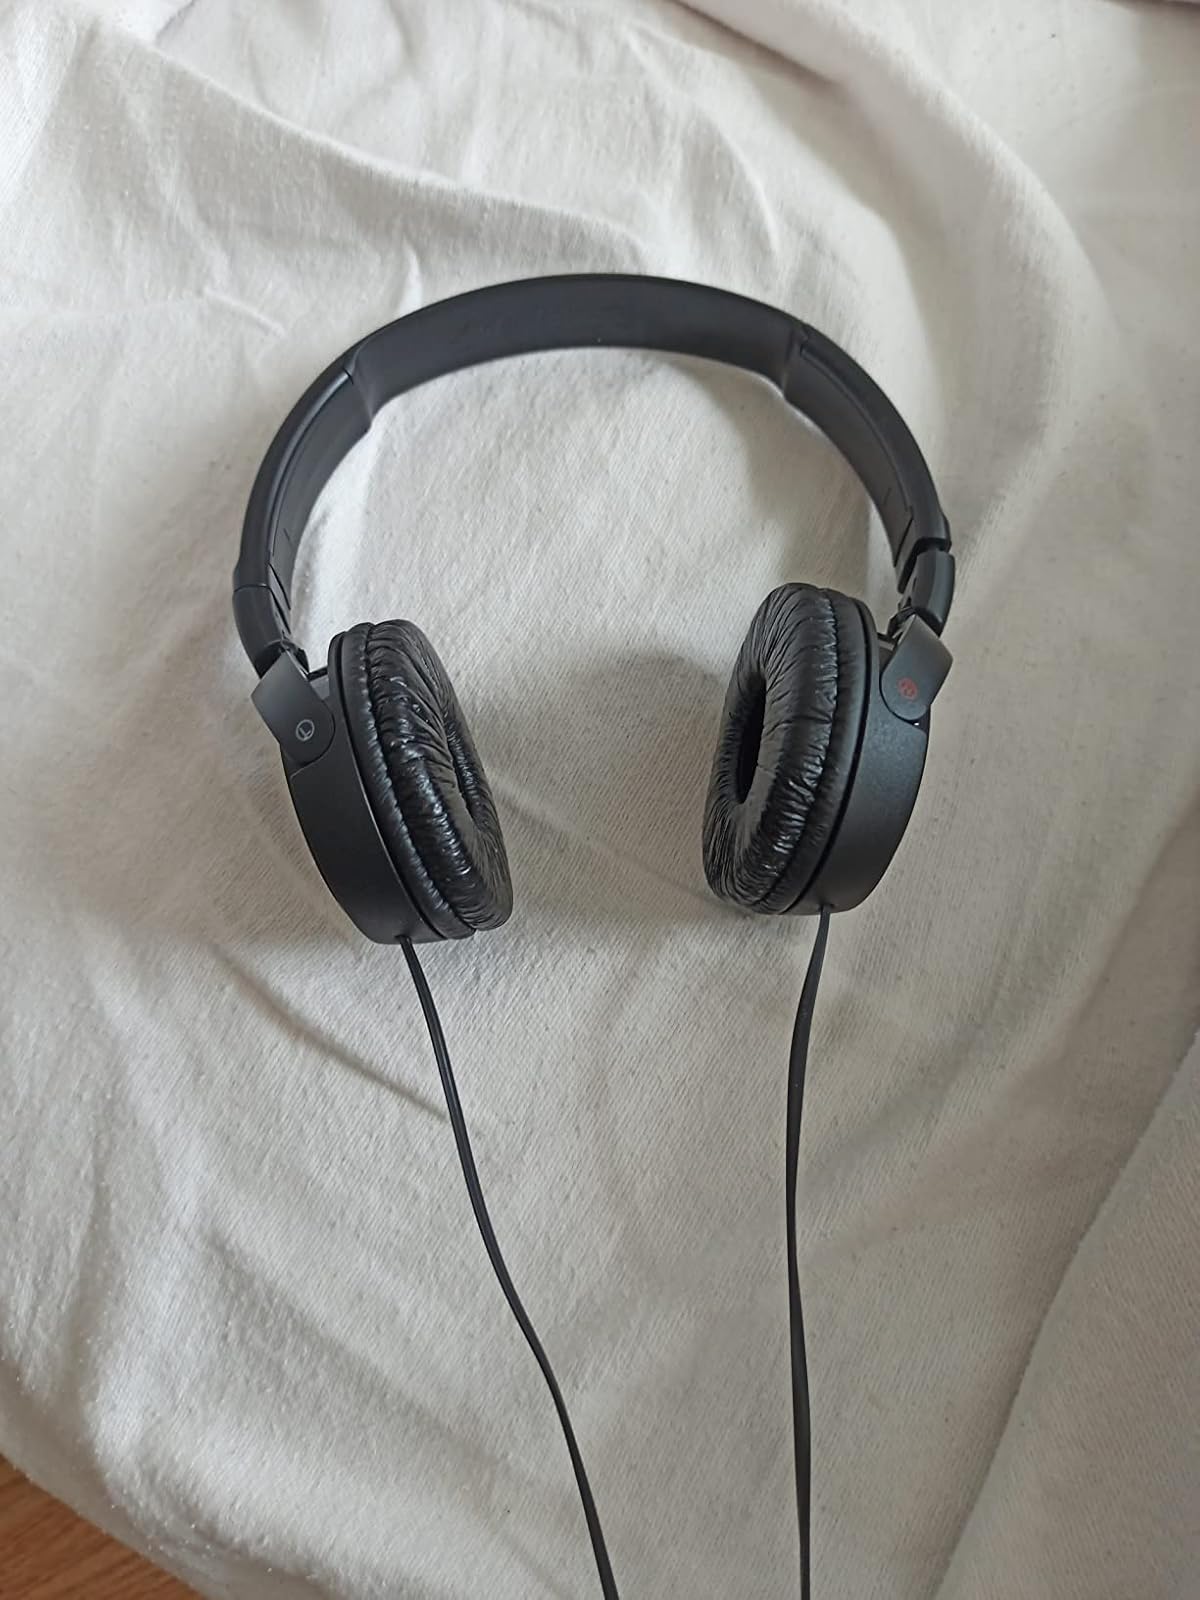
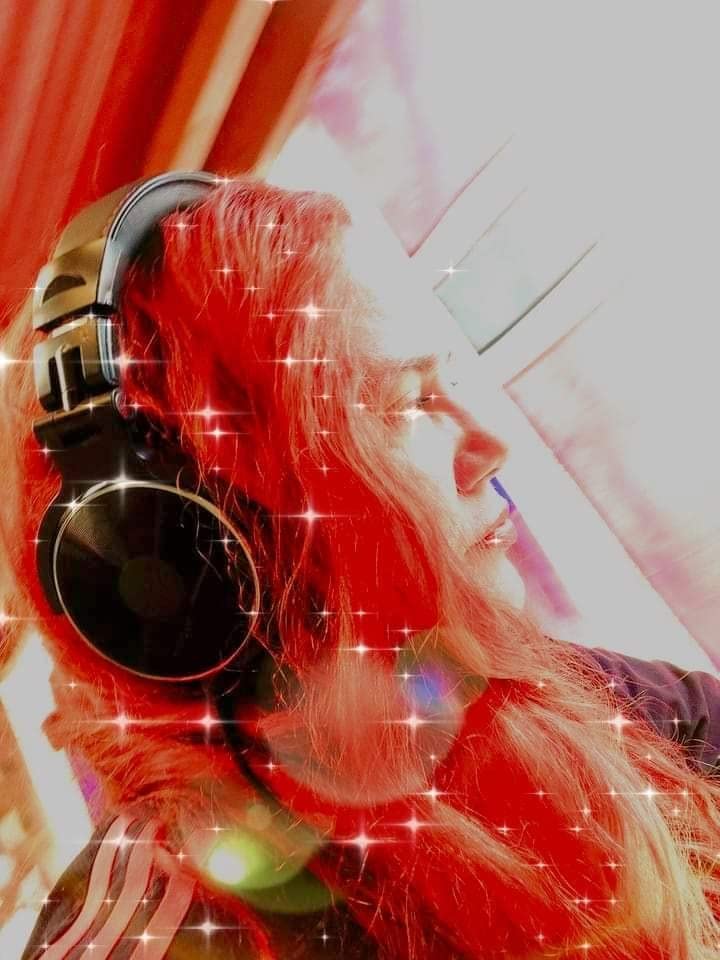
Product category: headphones
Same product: no